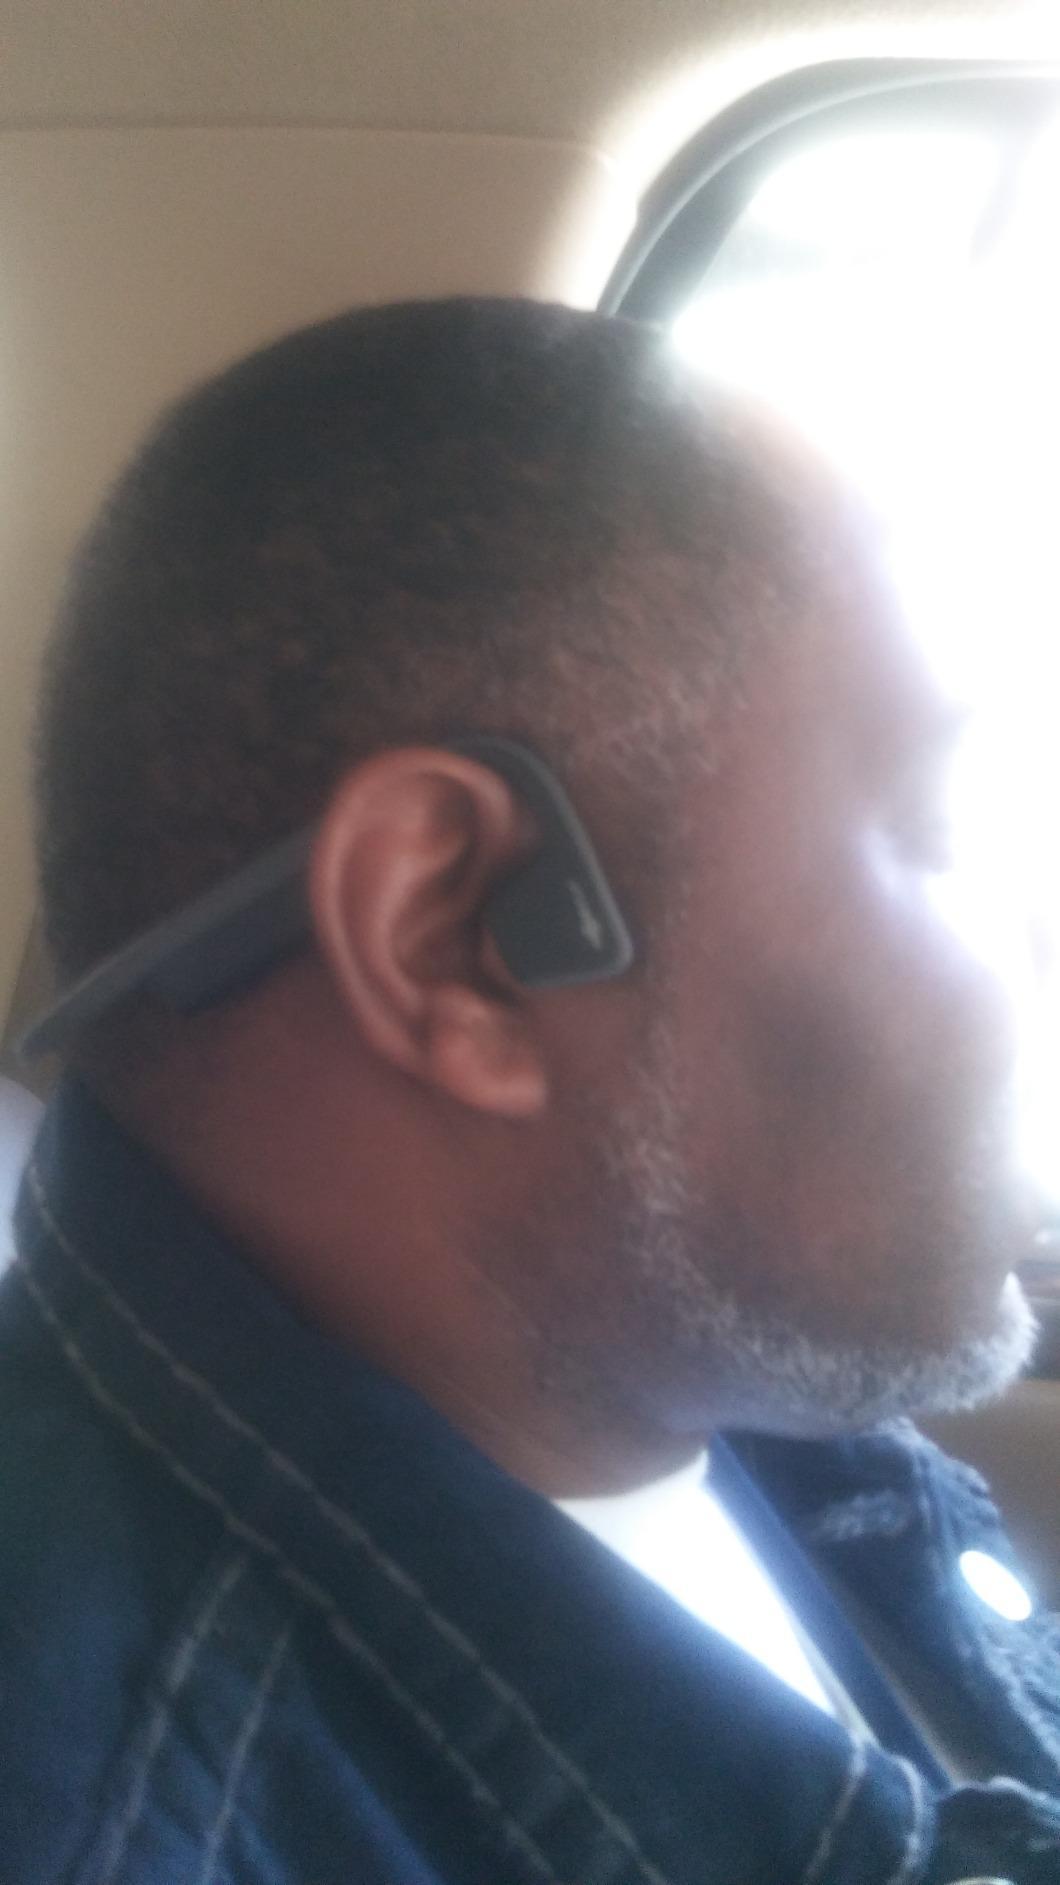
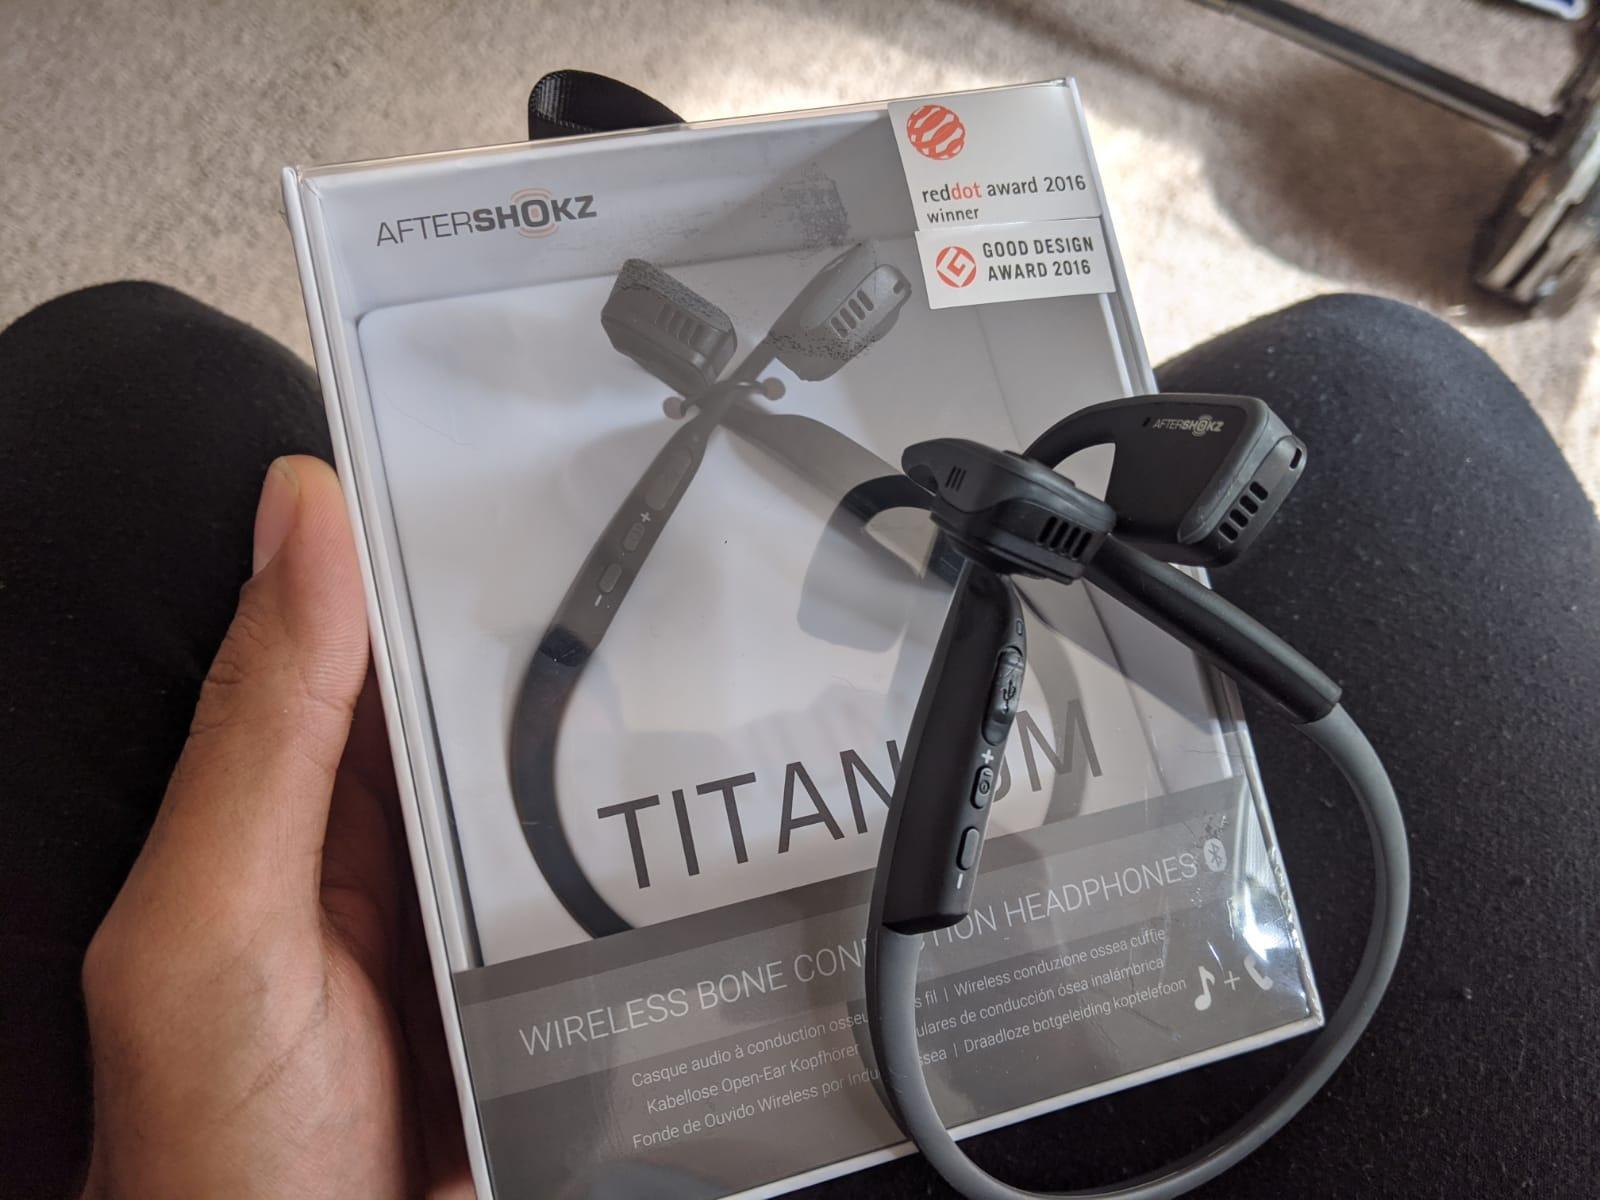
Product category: headphones
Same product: yes